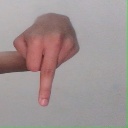
अक्षर: प